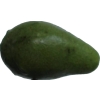
Label: green_avocado